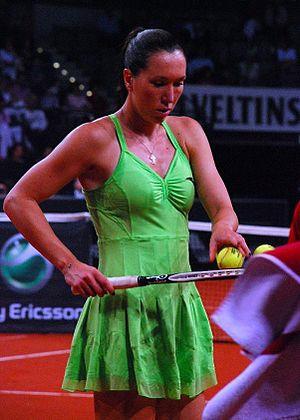
Jelena Janković, née le 28 février 1985 à Belgrade, est une joueuse de tennis serbe, professionnelle depuis 2000.